Millennium Gate Museum

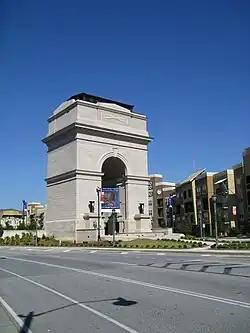
The Millennium Gate Museum

The Millennium Gate Museum (also known as The Gate) is a triumphal arch and Georgia history museum located in Atlanta, on 17th Street in the Atlantic Station district of Midtown. The monument celebrates peaceful accomplishment. The design was a collaboration of Rodney Mims Cook Jr and Hugh Petter of ADAM Architecture to refine the 10 winning entries from a design in competition in 2000.